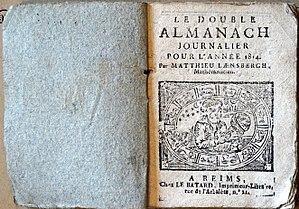
La Bibliothèque bleue désigne une première forme de littérature dite « populaire », apparue en France au début du XVIIᵉ siècle.